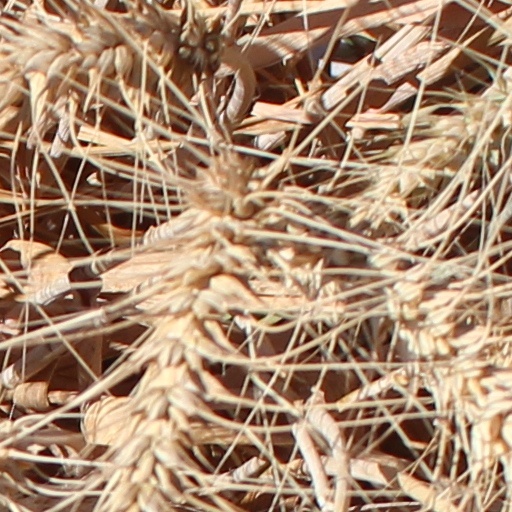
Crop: wheat